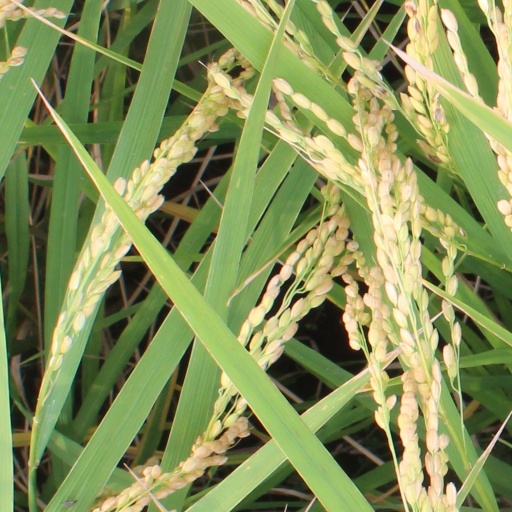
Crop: rice